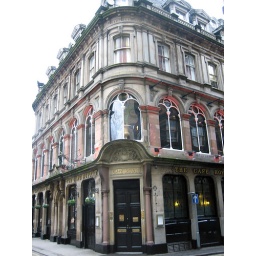
A building that is apparently in a few of Tracey's text books due to it housing lots of different tiles.